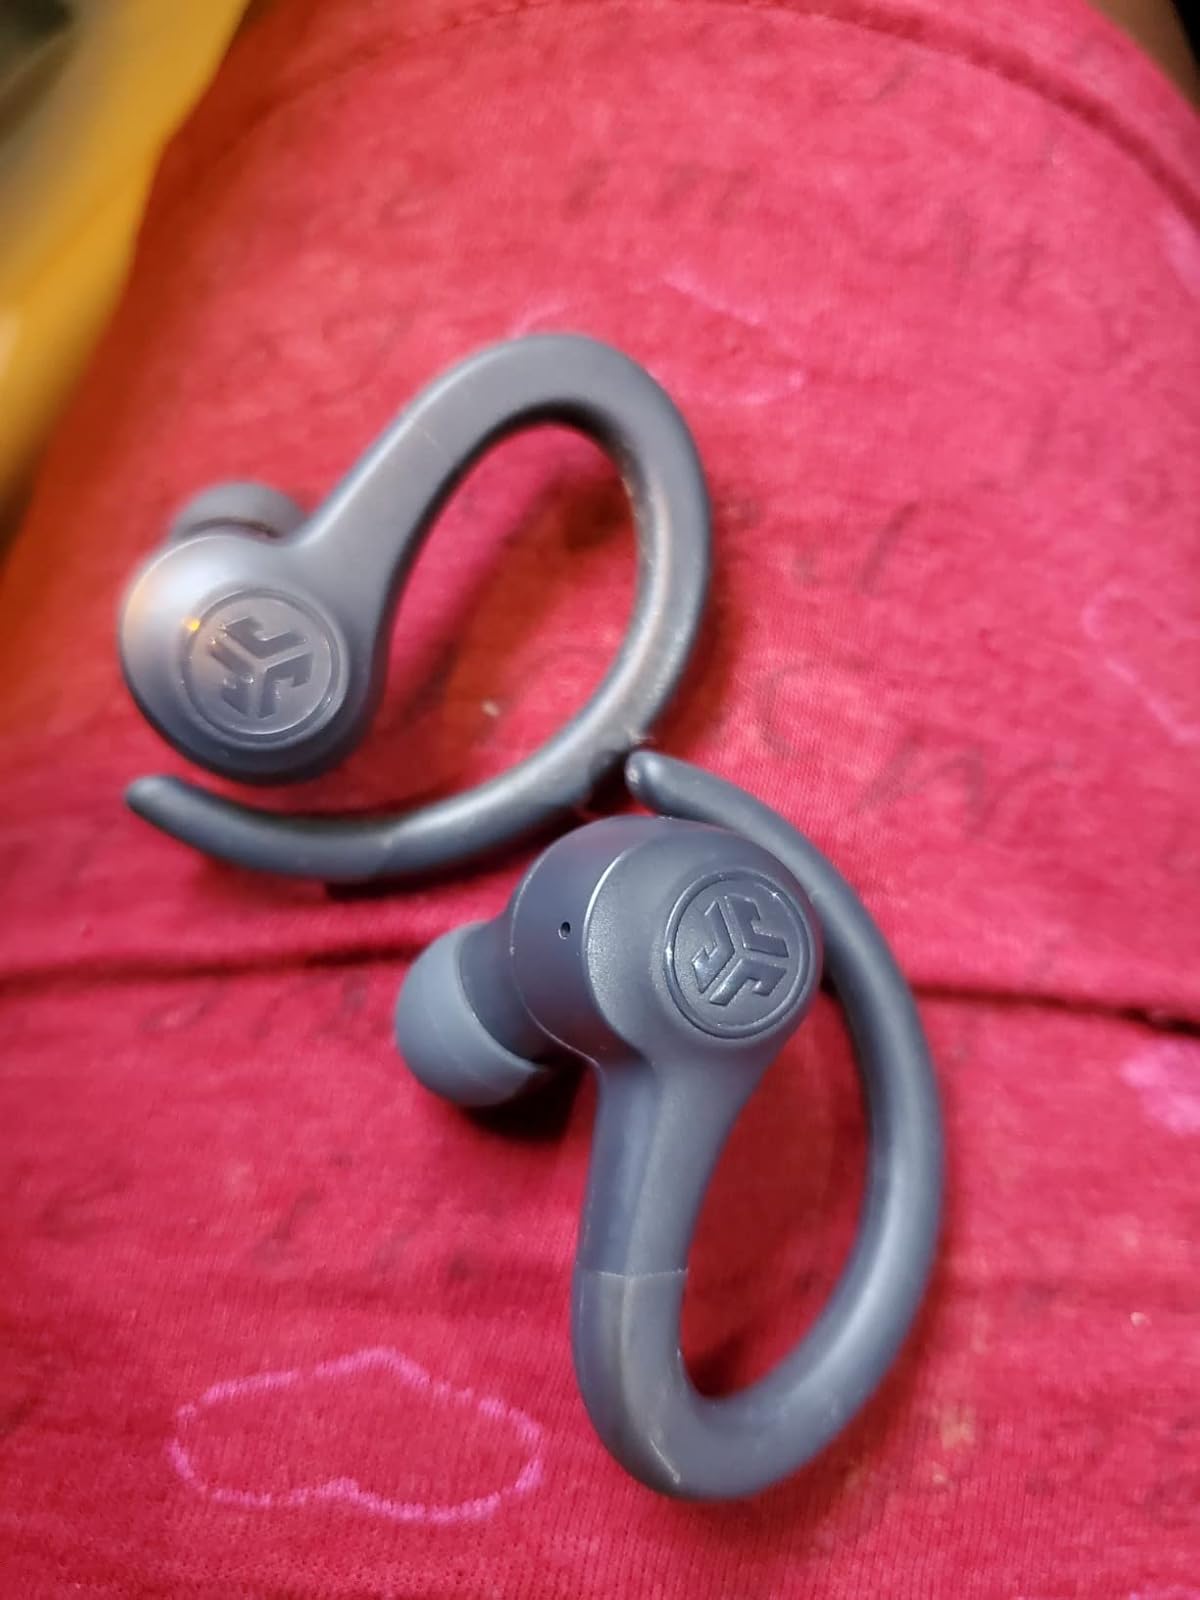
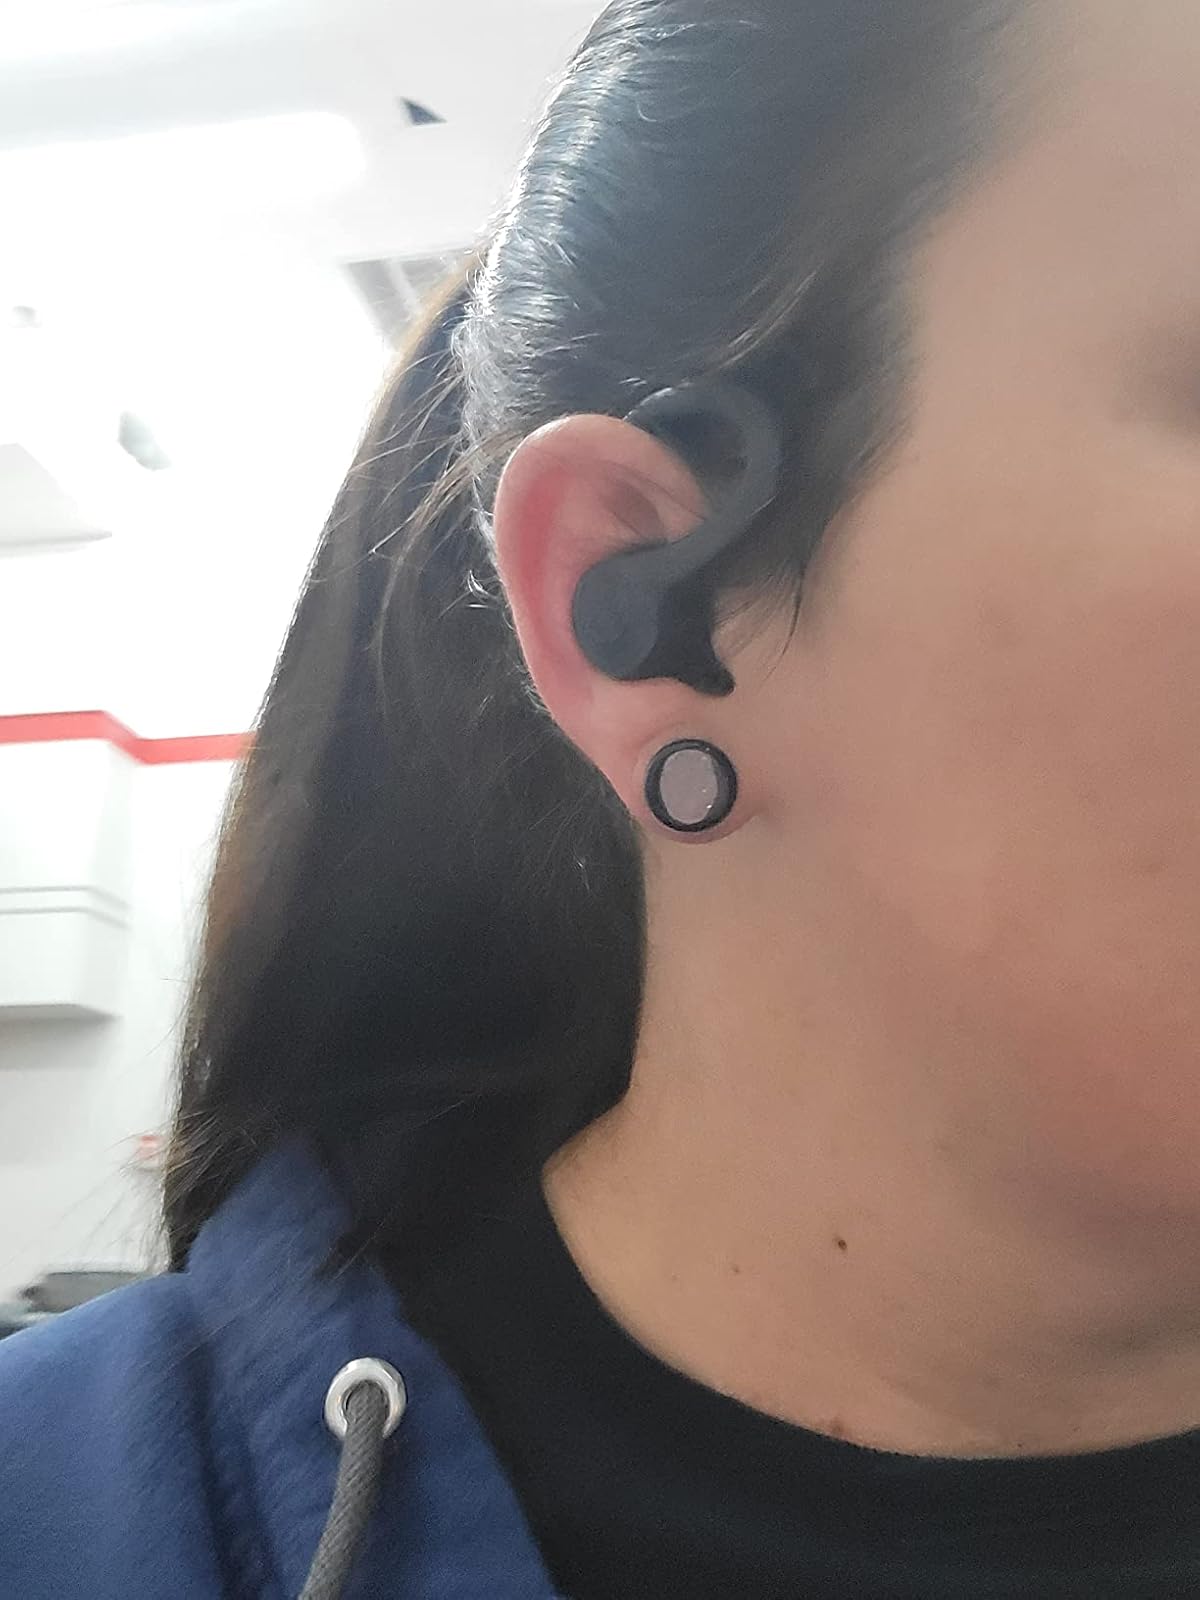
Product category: earbuds
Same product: yes